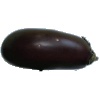
Label: eggplant